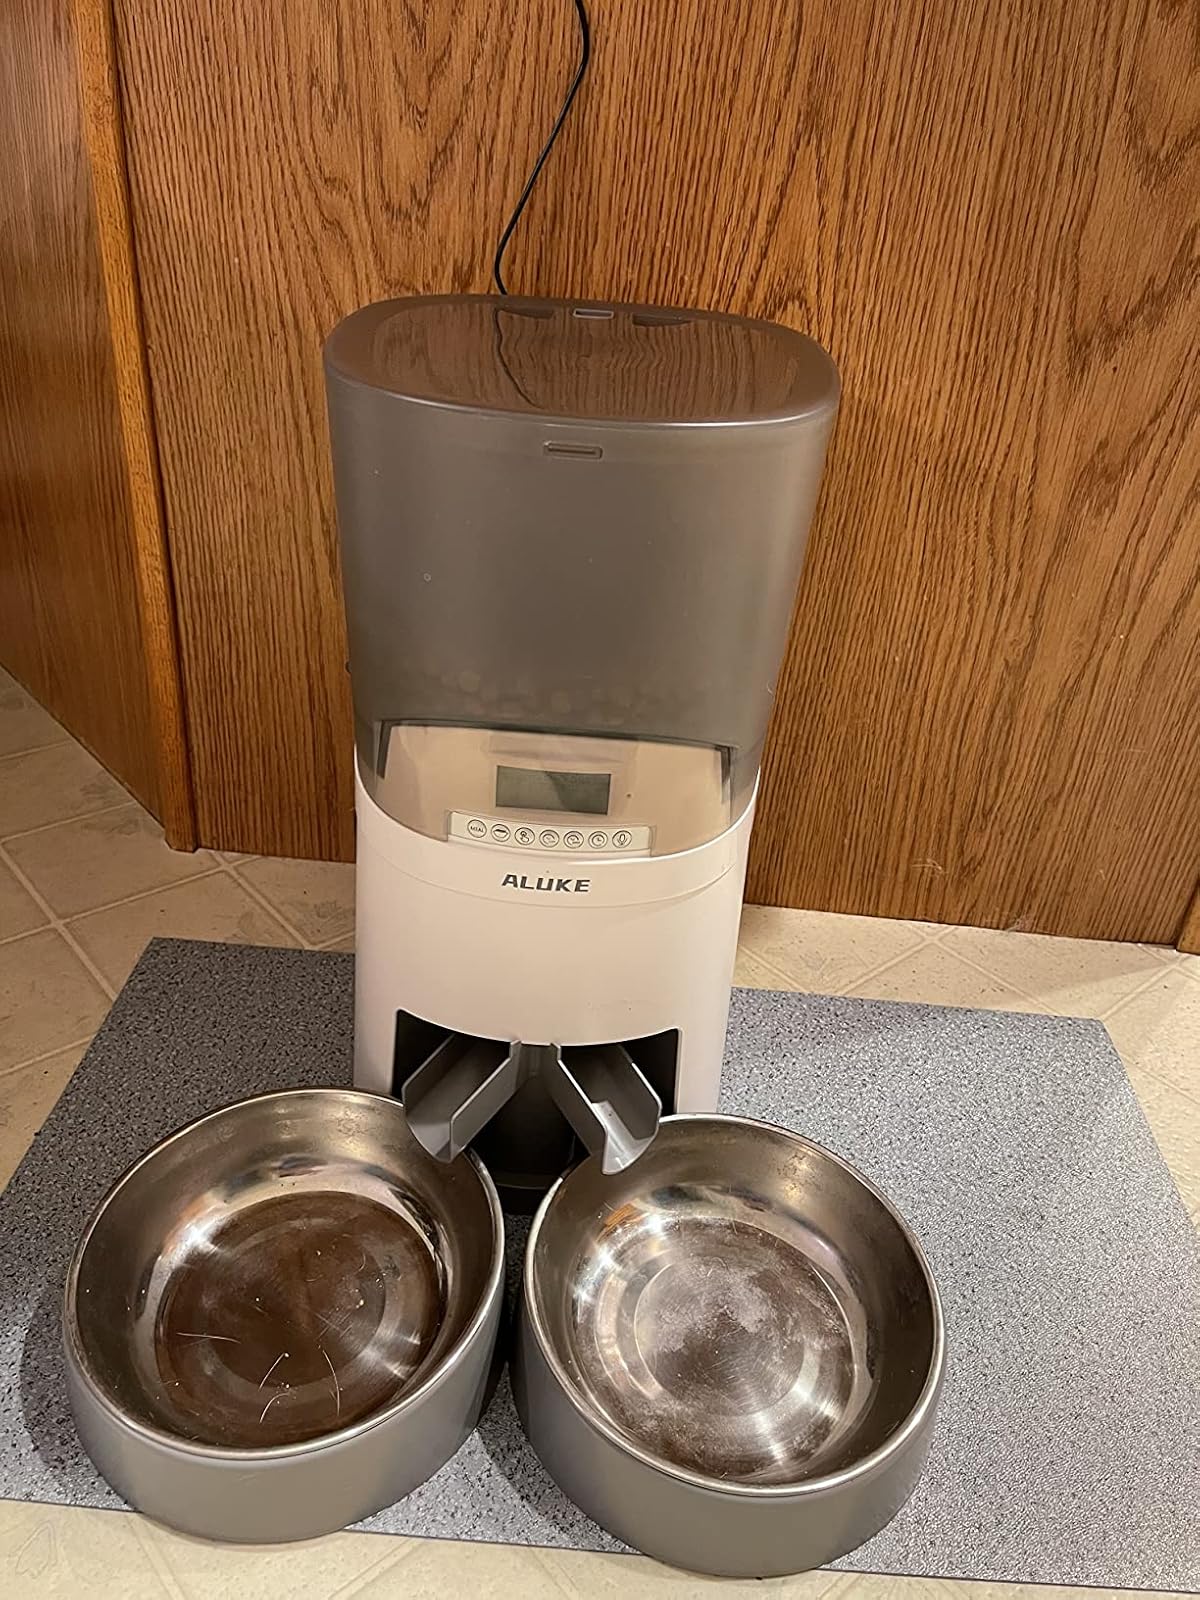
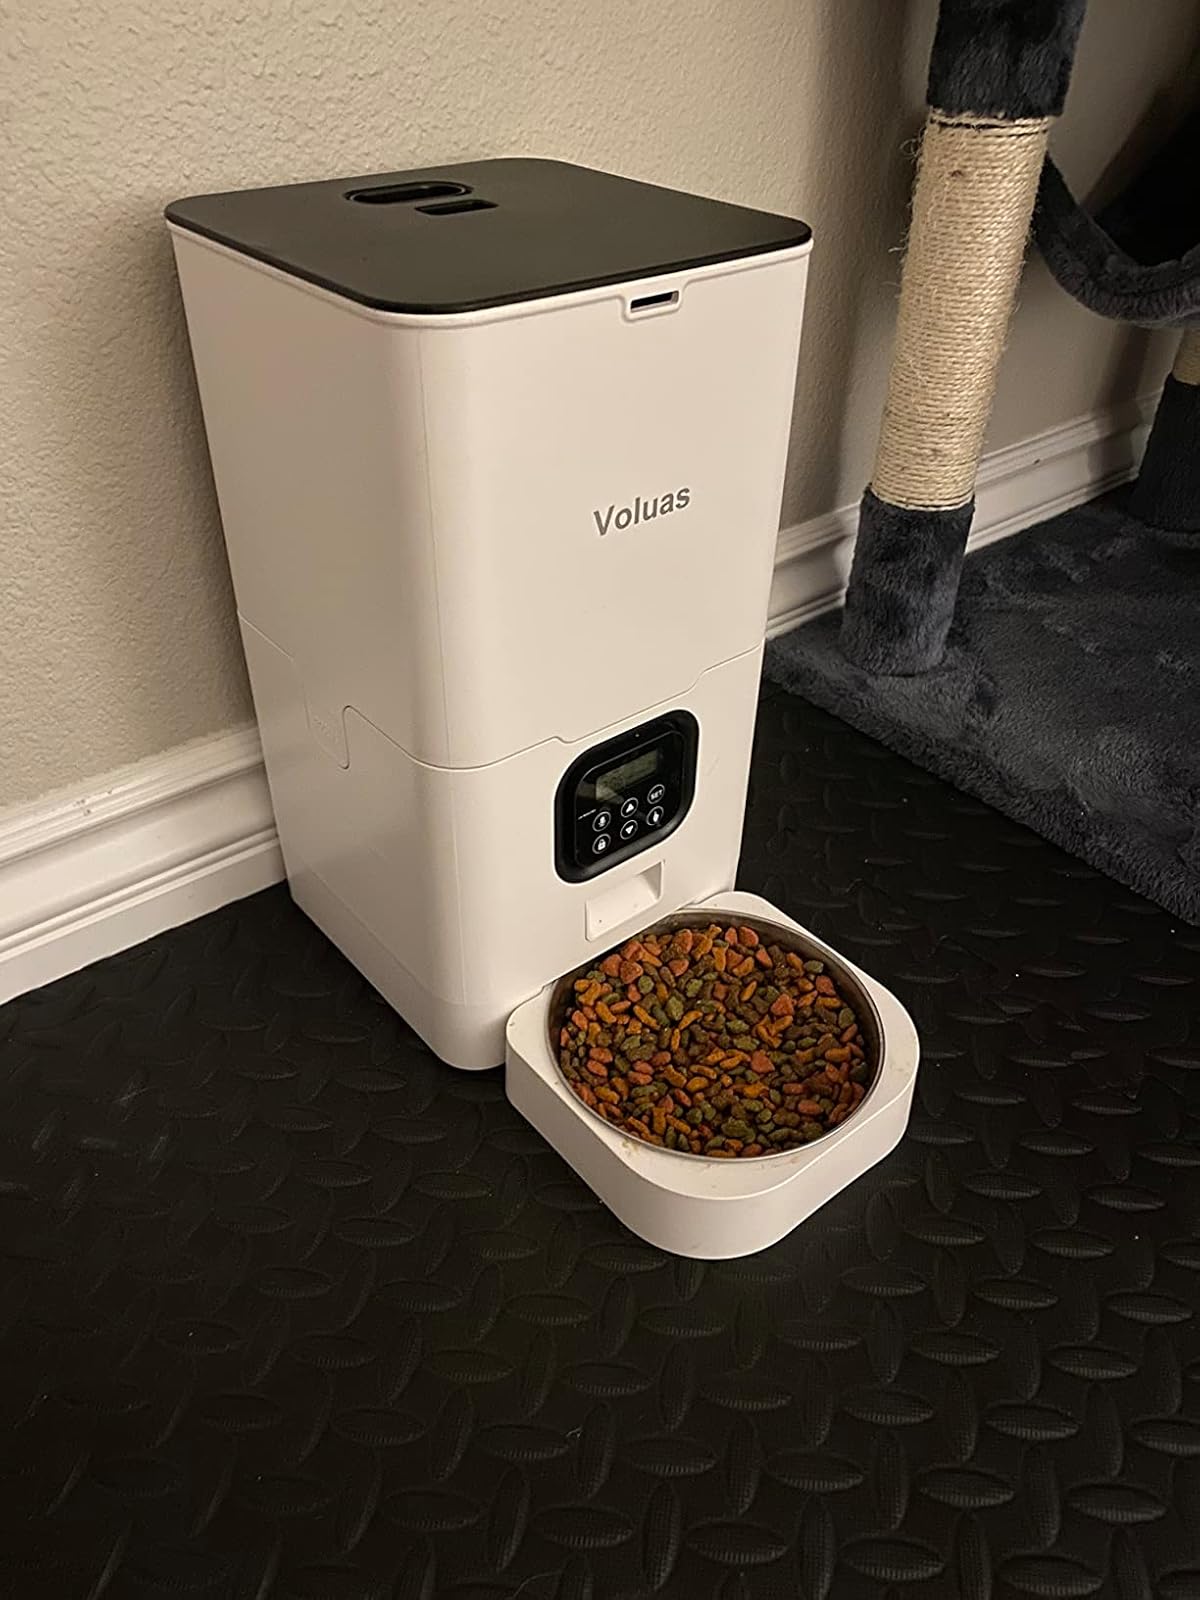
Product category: items_feeder
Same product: no